Joke Kleijweg

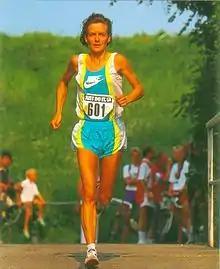
Joke Kleijweg during the NK 15 km in Grootebroek, 1991

Joke Kleijweg (born 9 January 1962, in Maasland) is a retired female long-distance runner from the Netherlands. She won the 1991 edition of the Rotterdam Marathon, clocking 2:34:18 on Sunday April 21, 1991. Later that year she competed at the World Championships in Tokyo, where she didn't finish the women's marathon race.